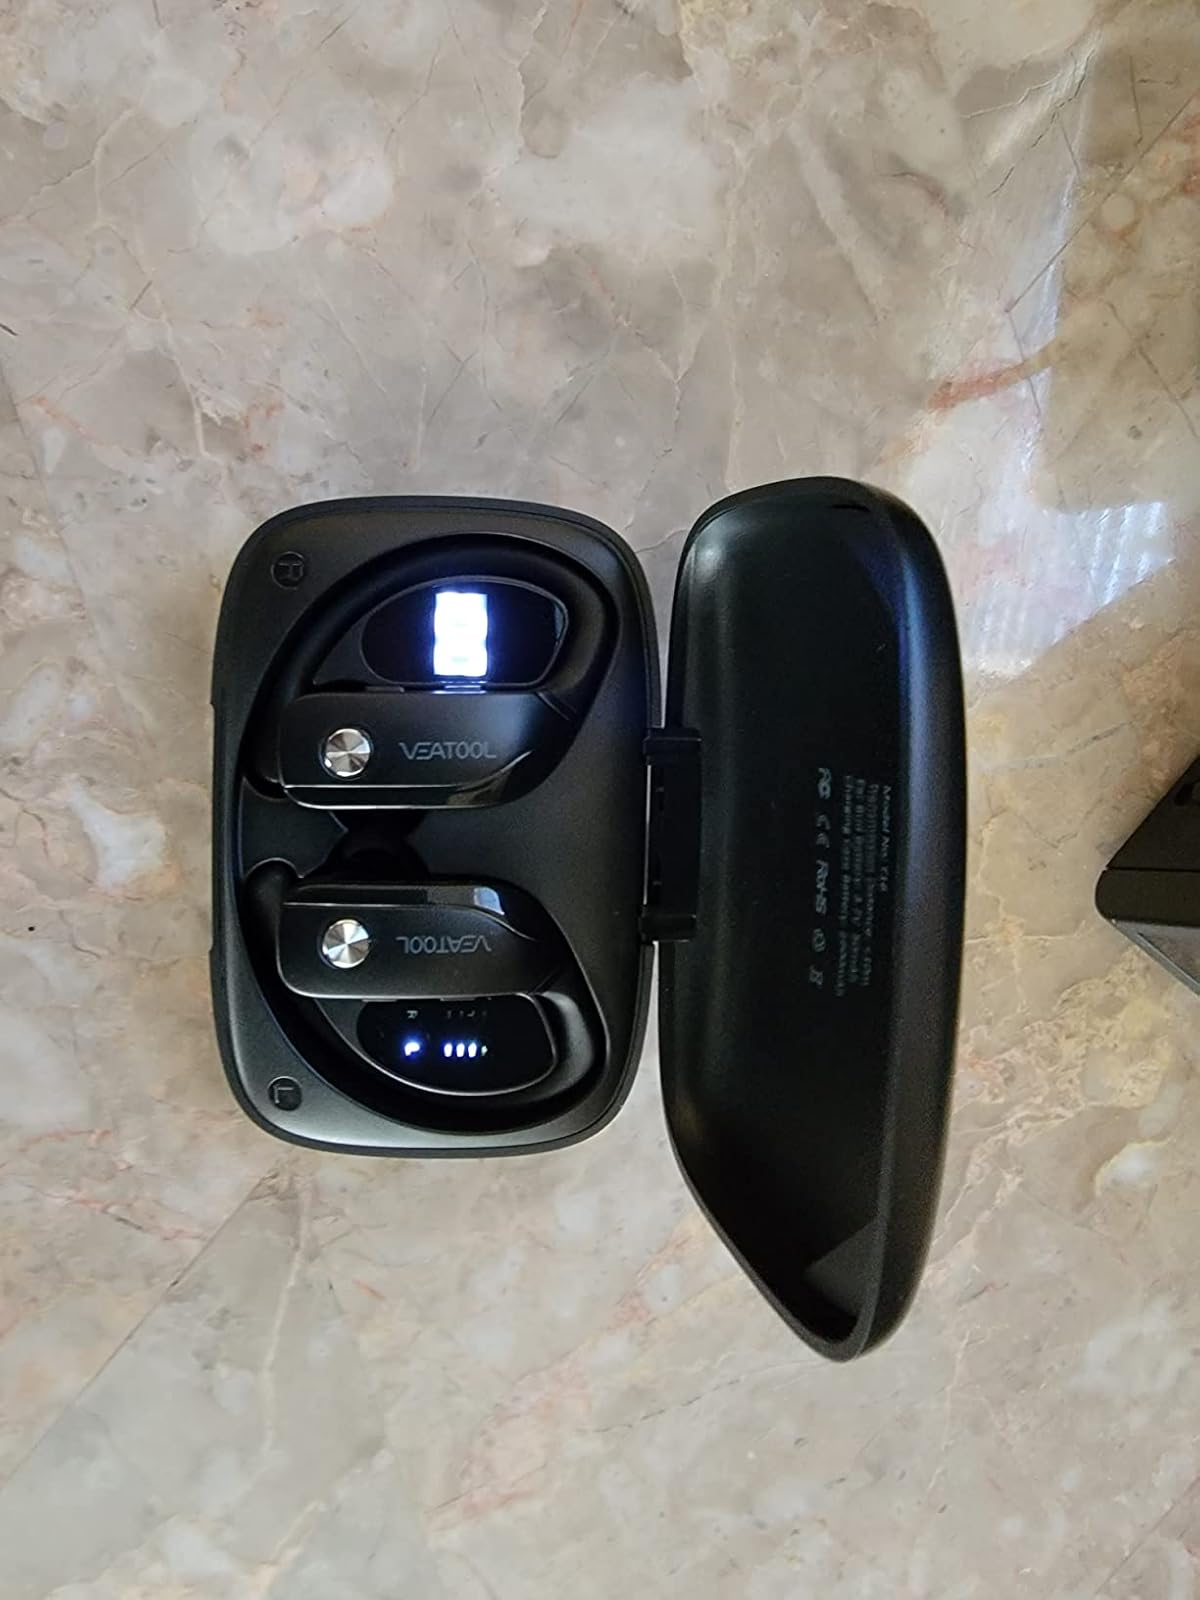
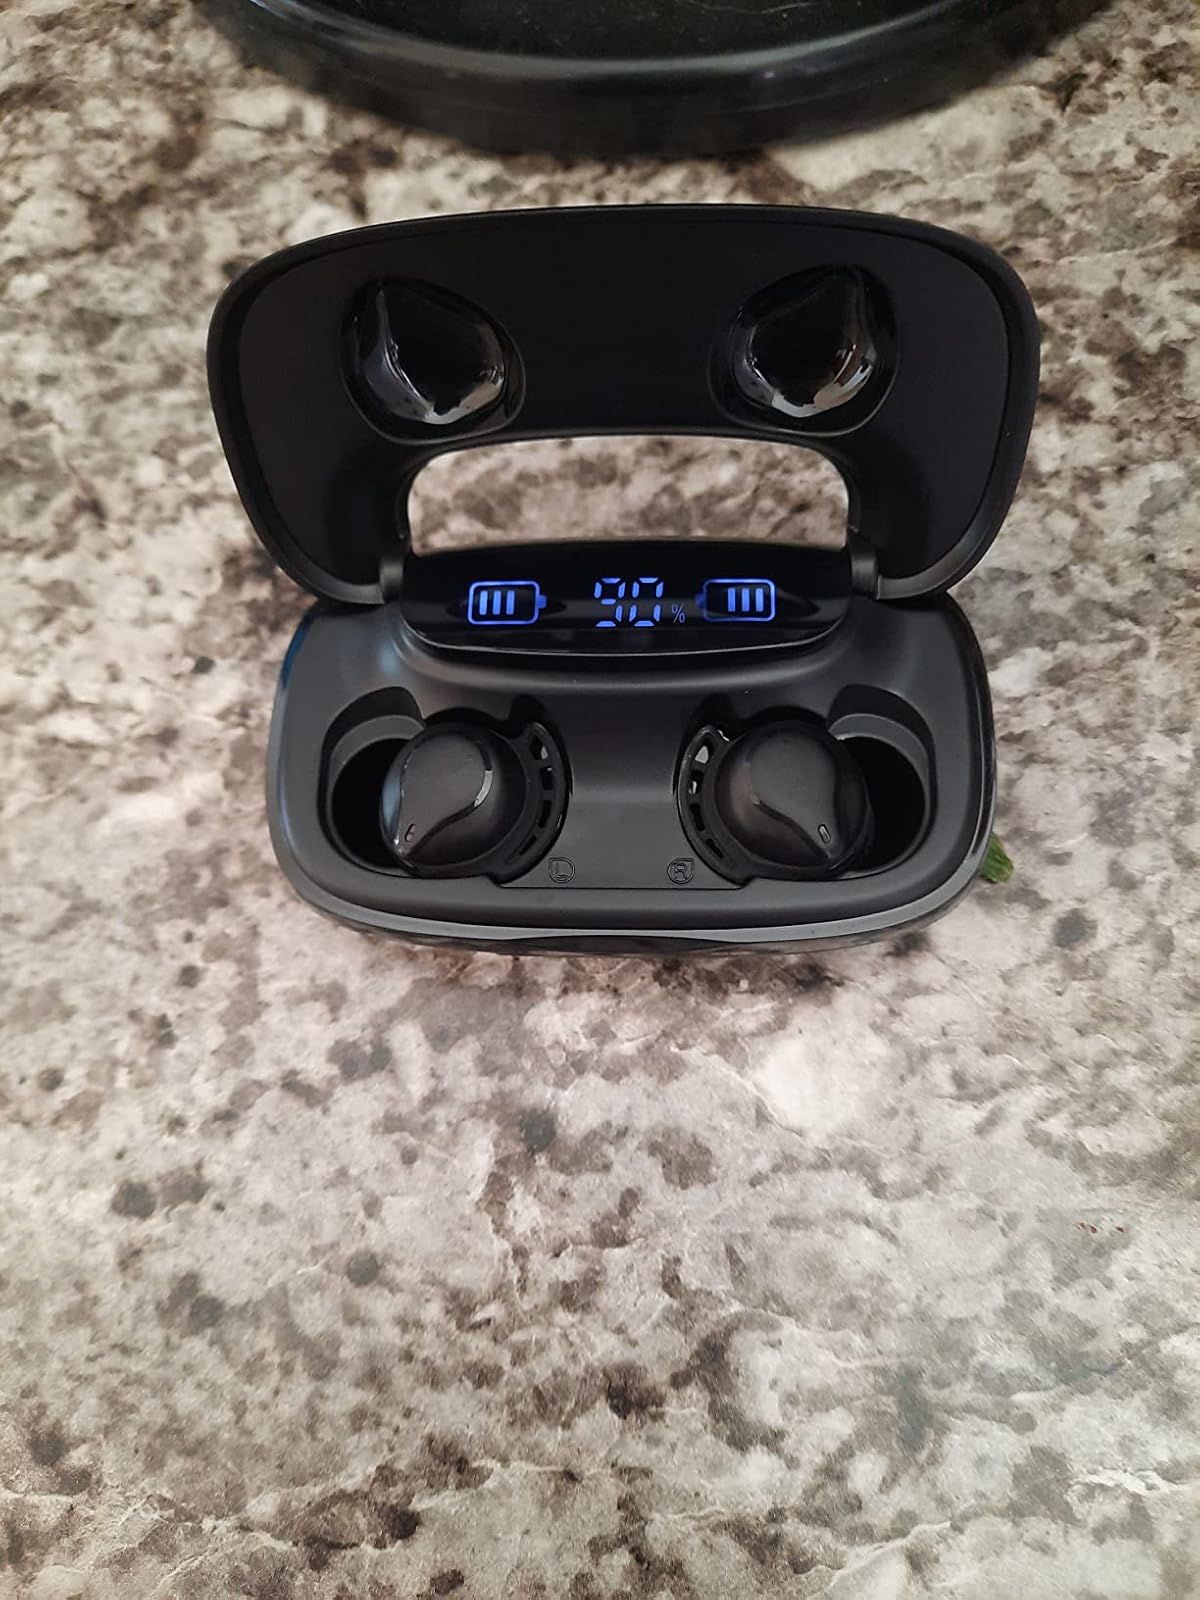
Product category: earbuds
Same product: no